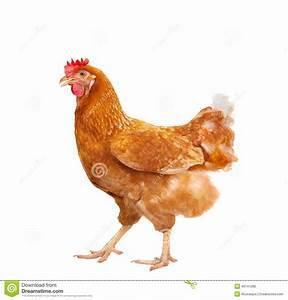
chicken